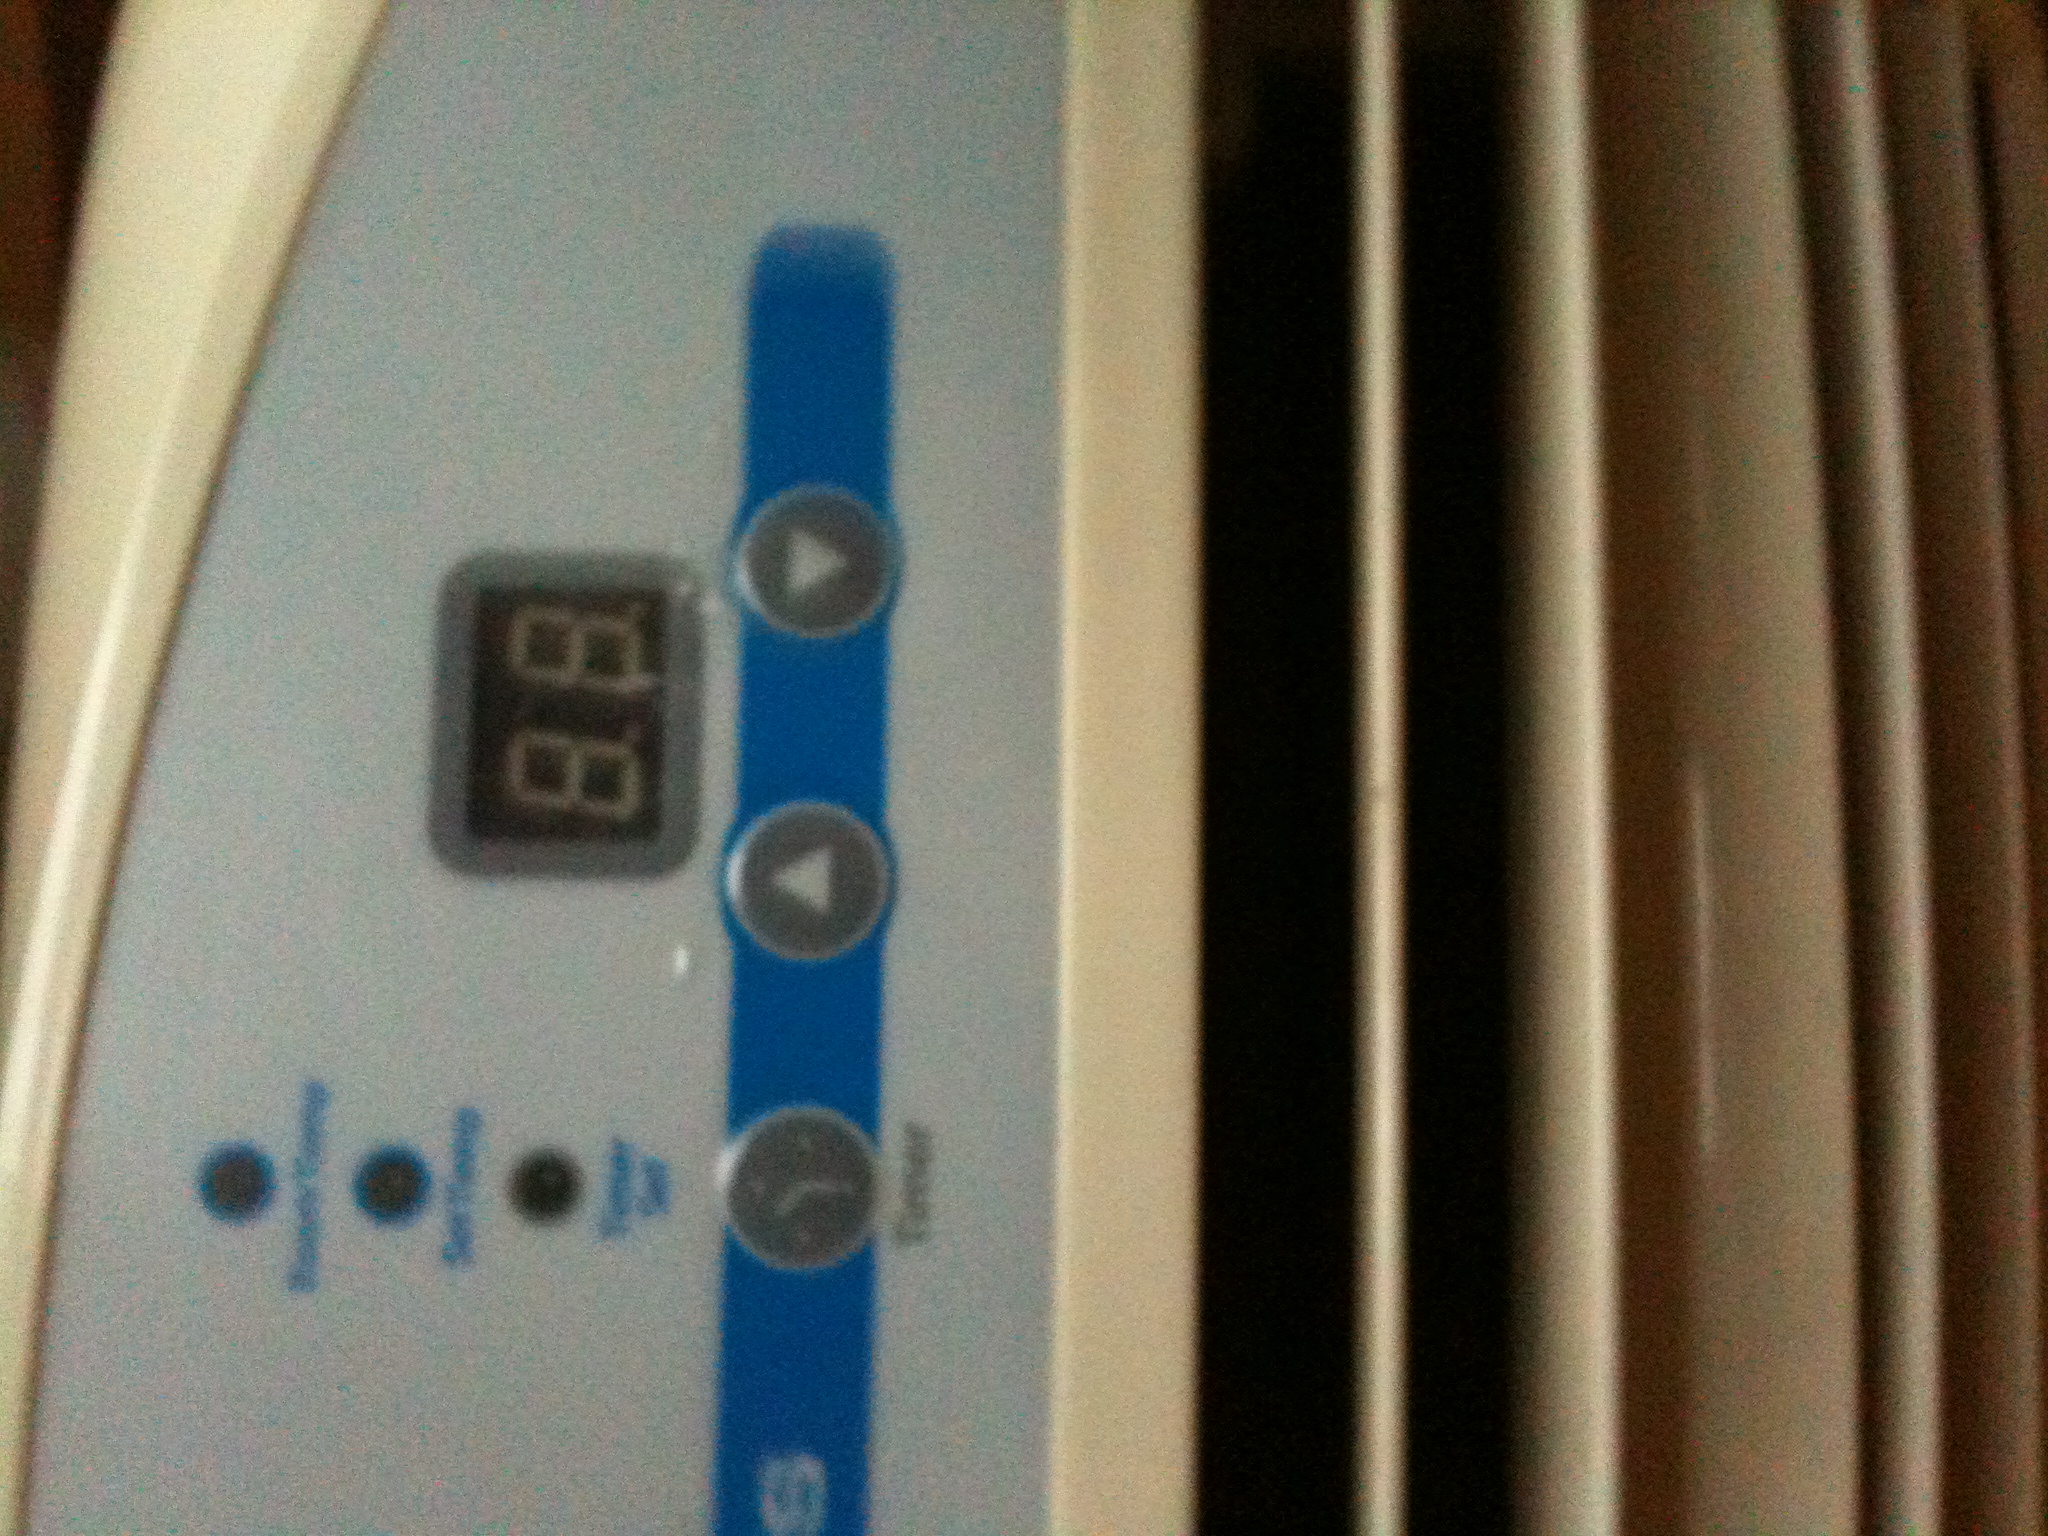Question: What is the brand name of this air conditioner?
Answer: unanswerable